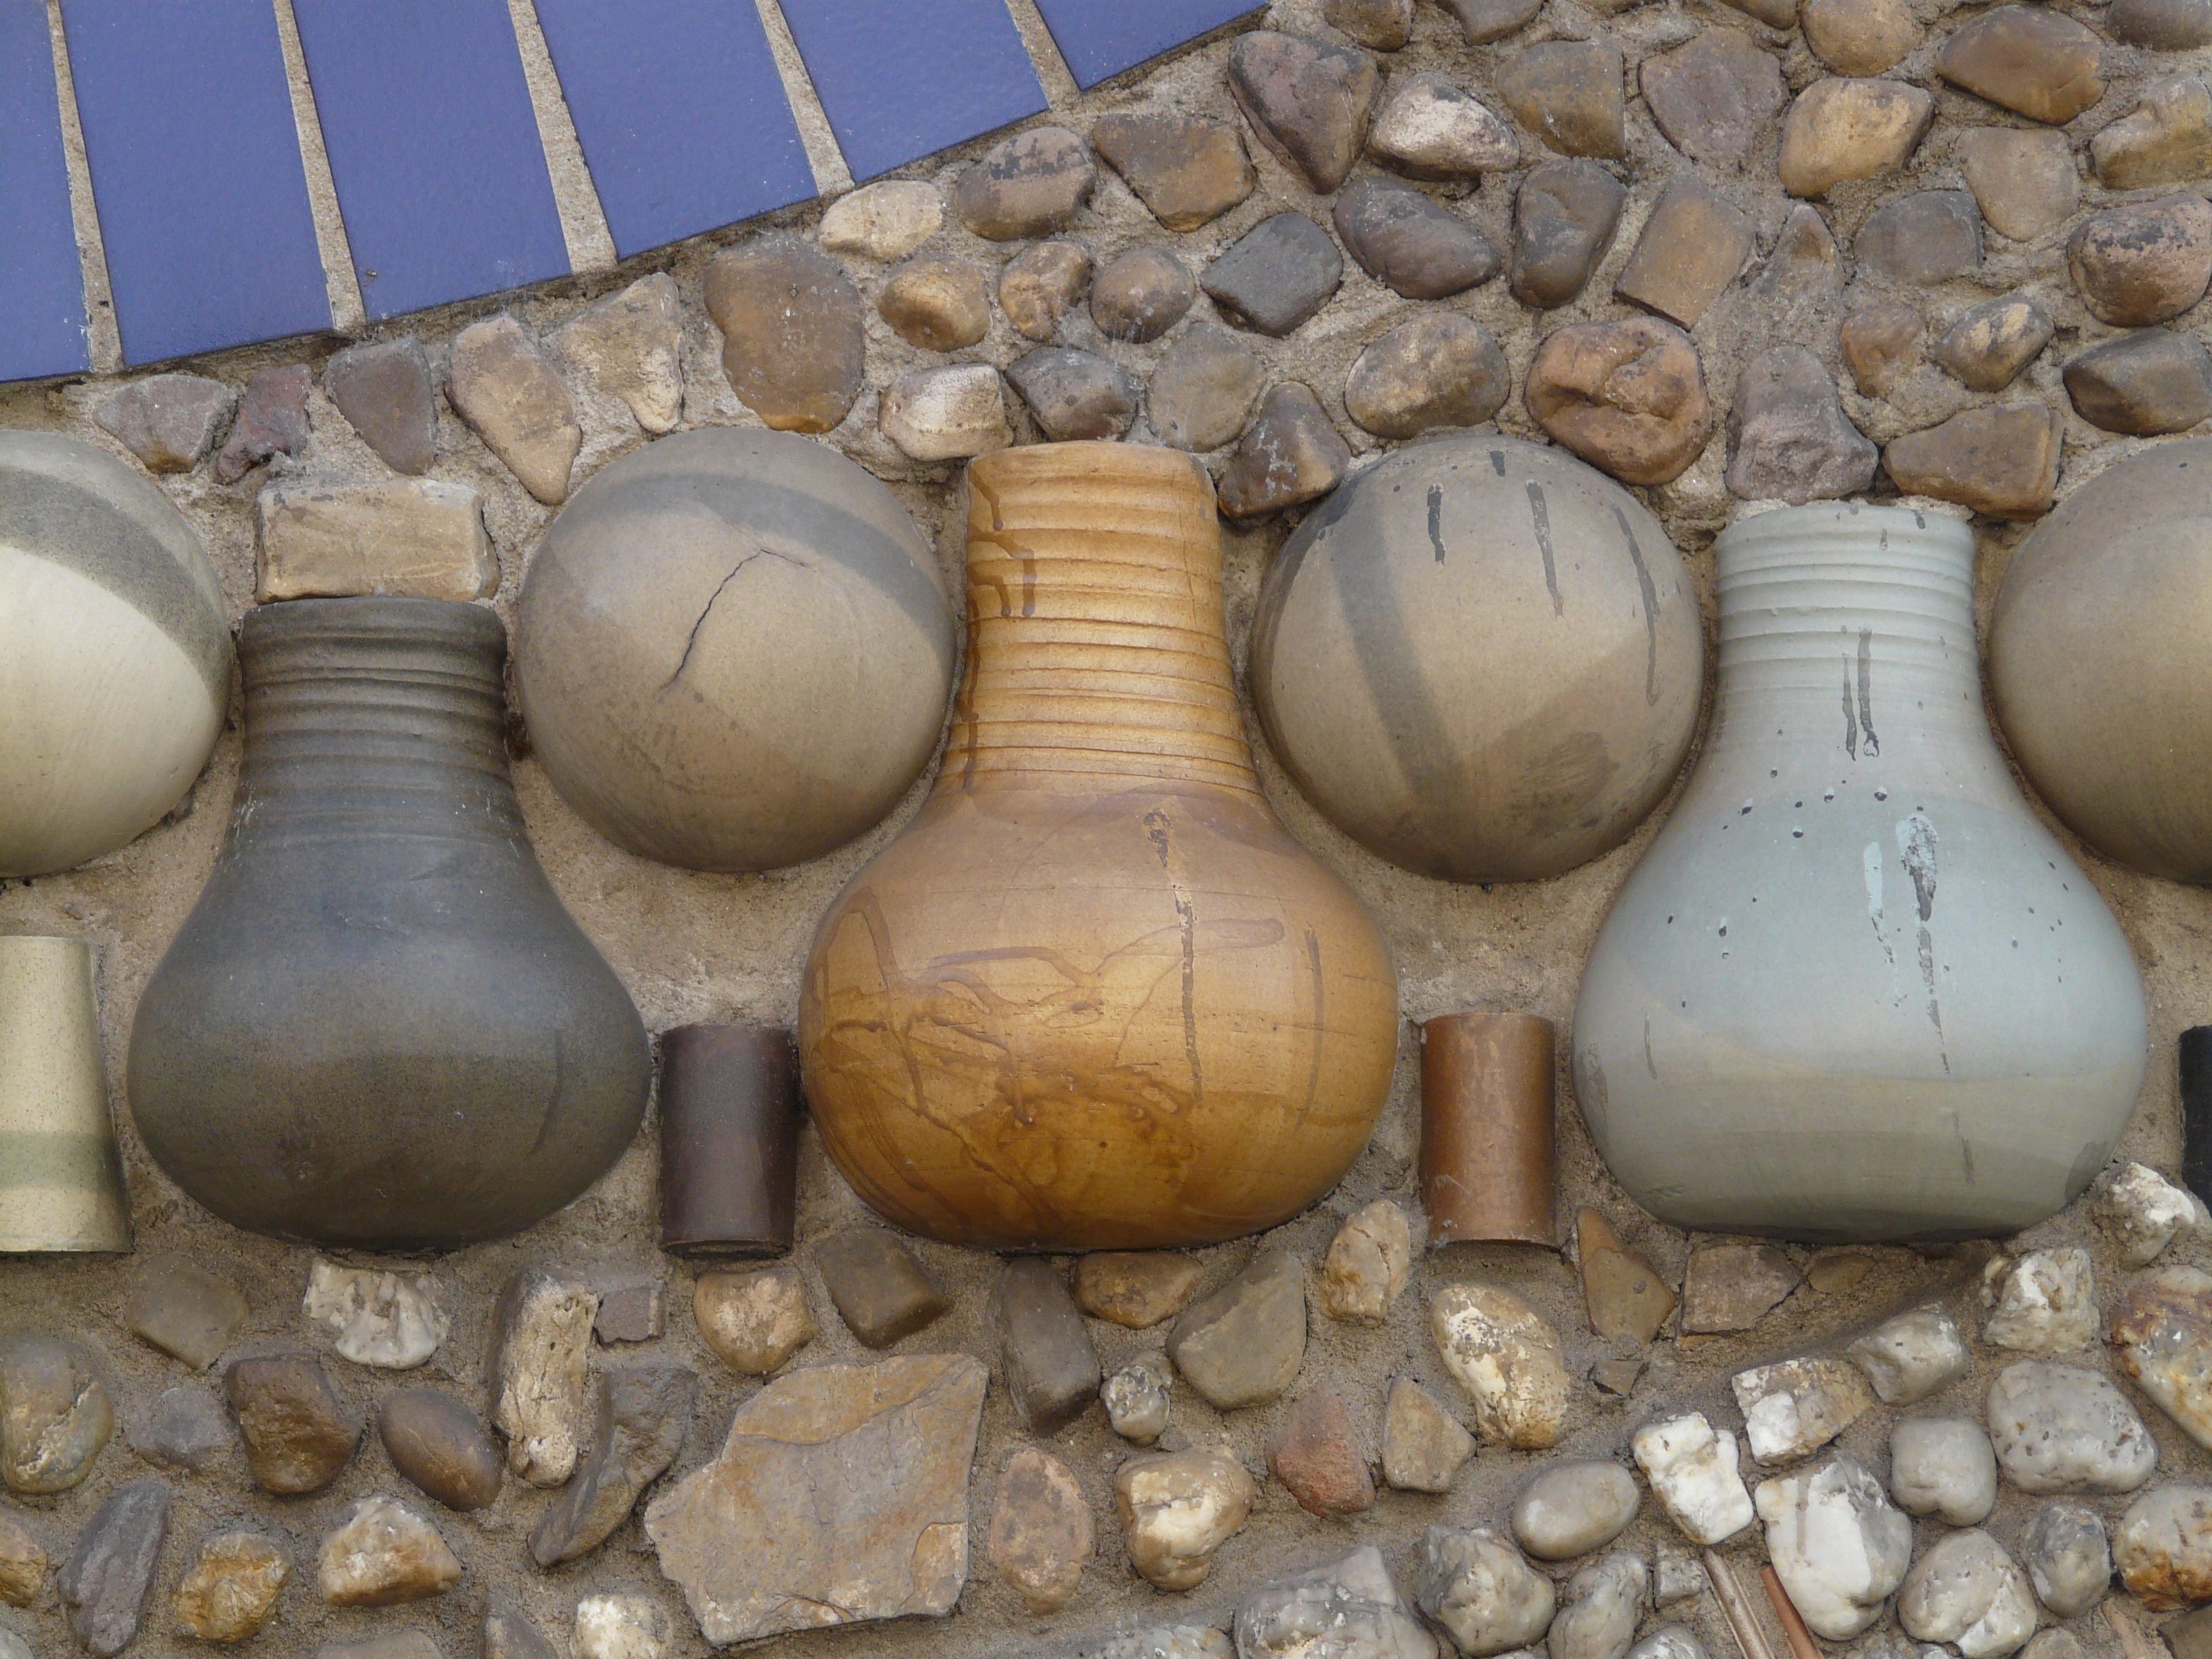
wall, jar, ceramic, stone wall, pottery, material, art, modern art, krug, walled up, man made object, ancient history